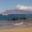
Label: sea